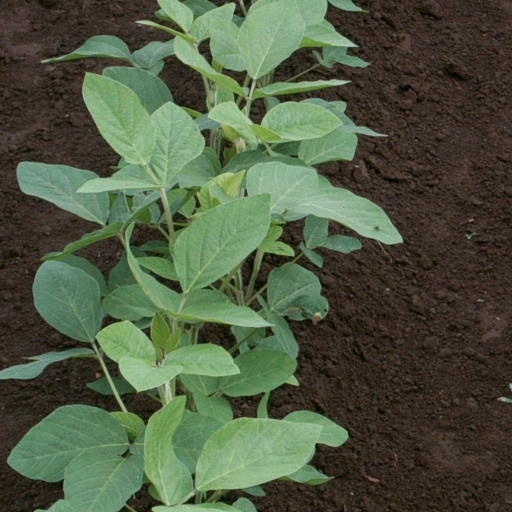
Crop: soybean